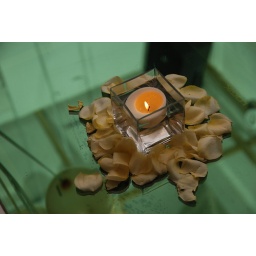
the all white party at runway decor ... this looks nice and wouldnt mind these around the new house